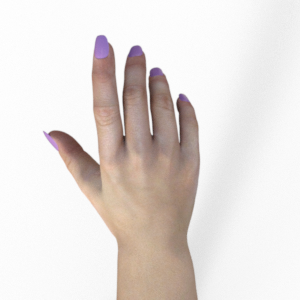
Label: paper